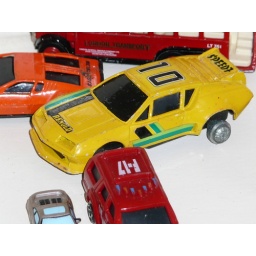
These cars were on a shelf in a therapeutic centre for children.